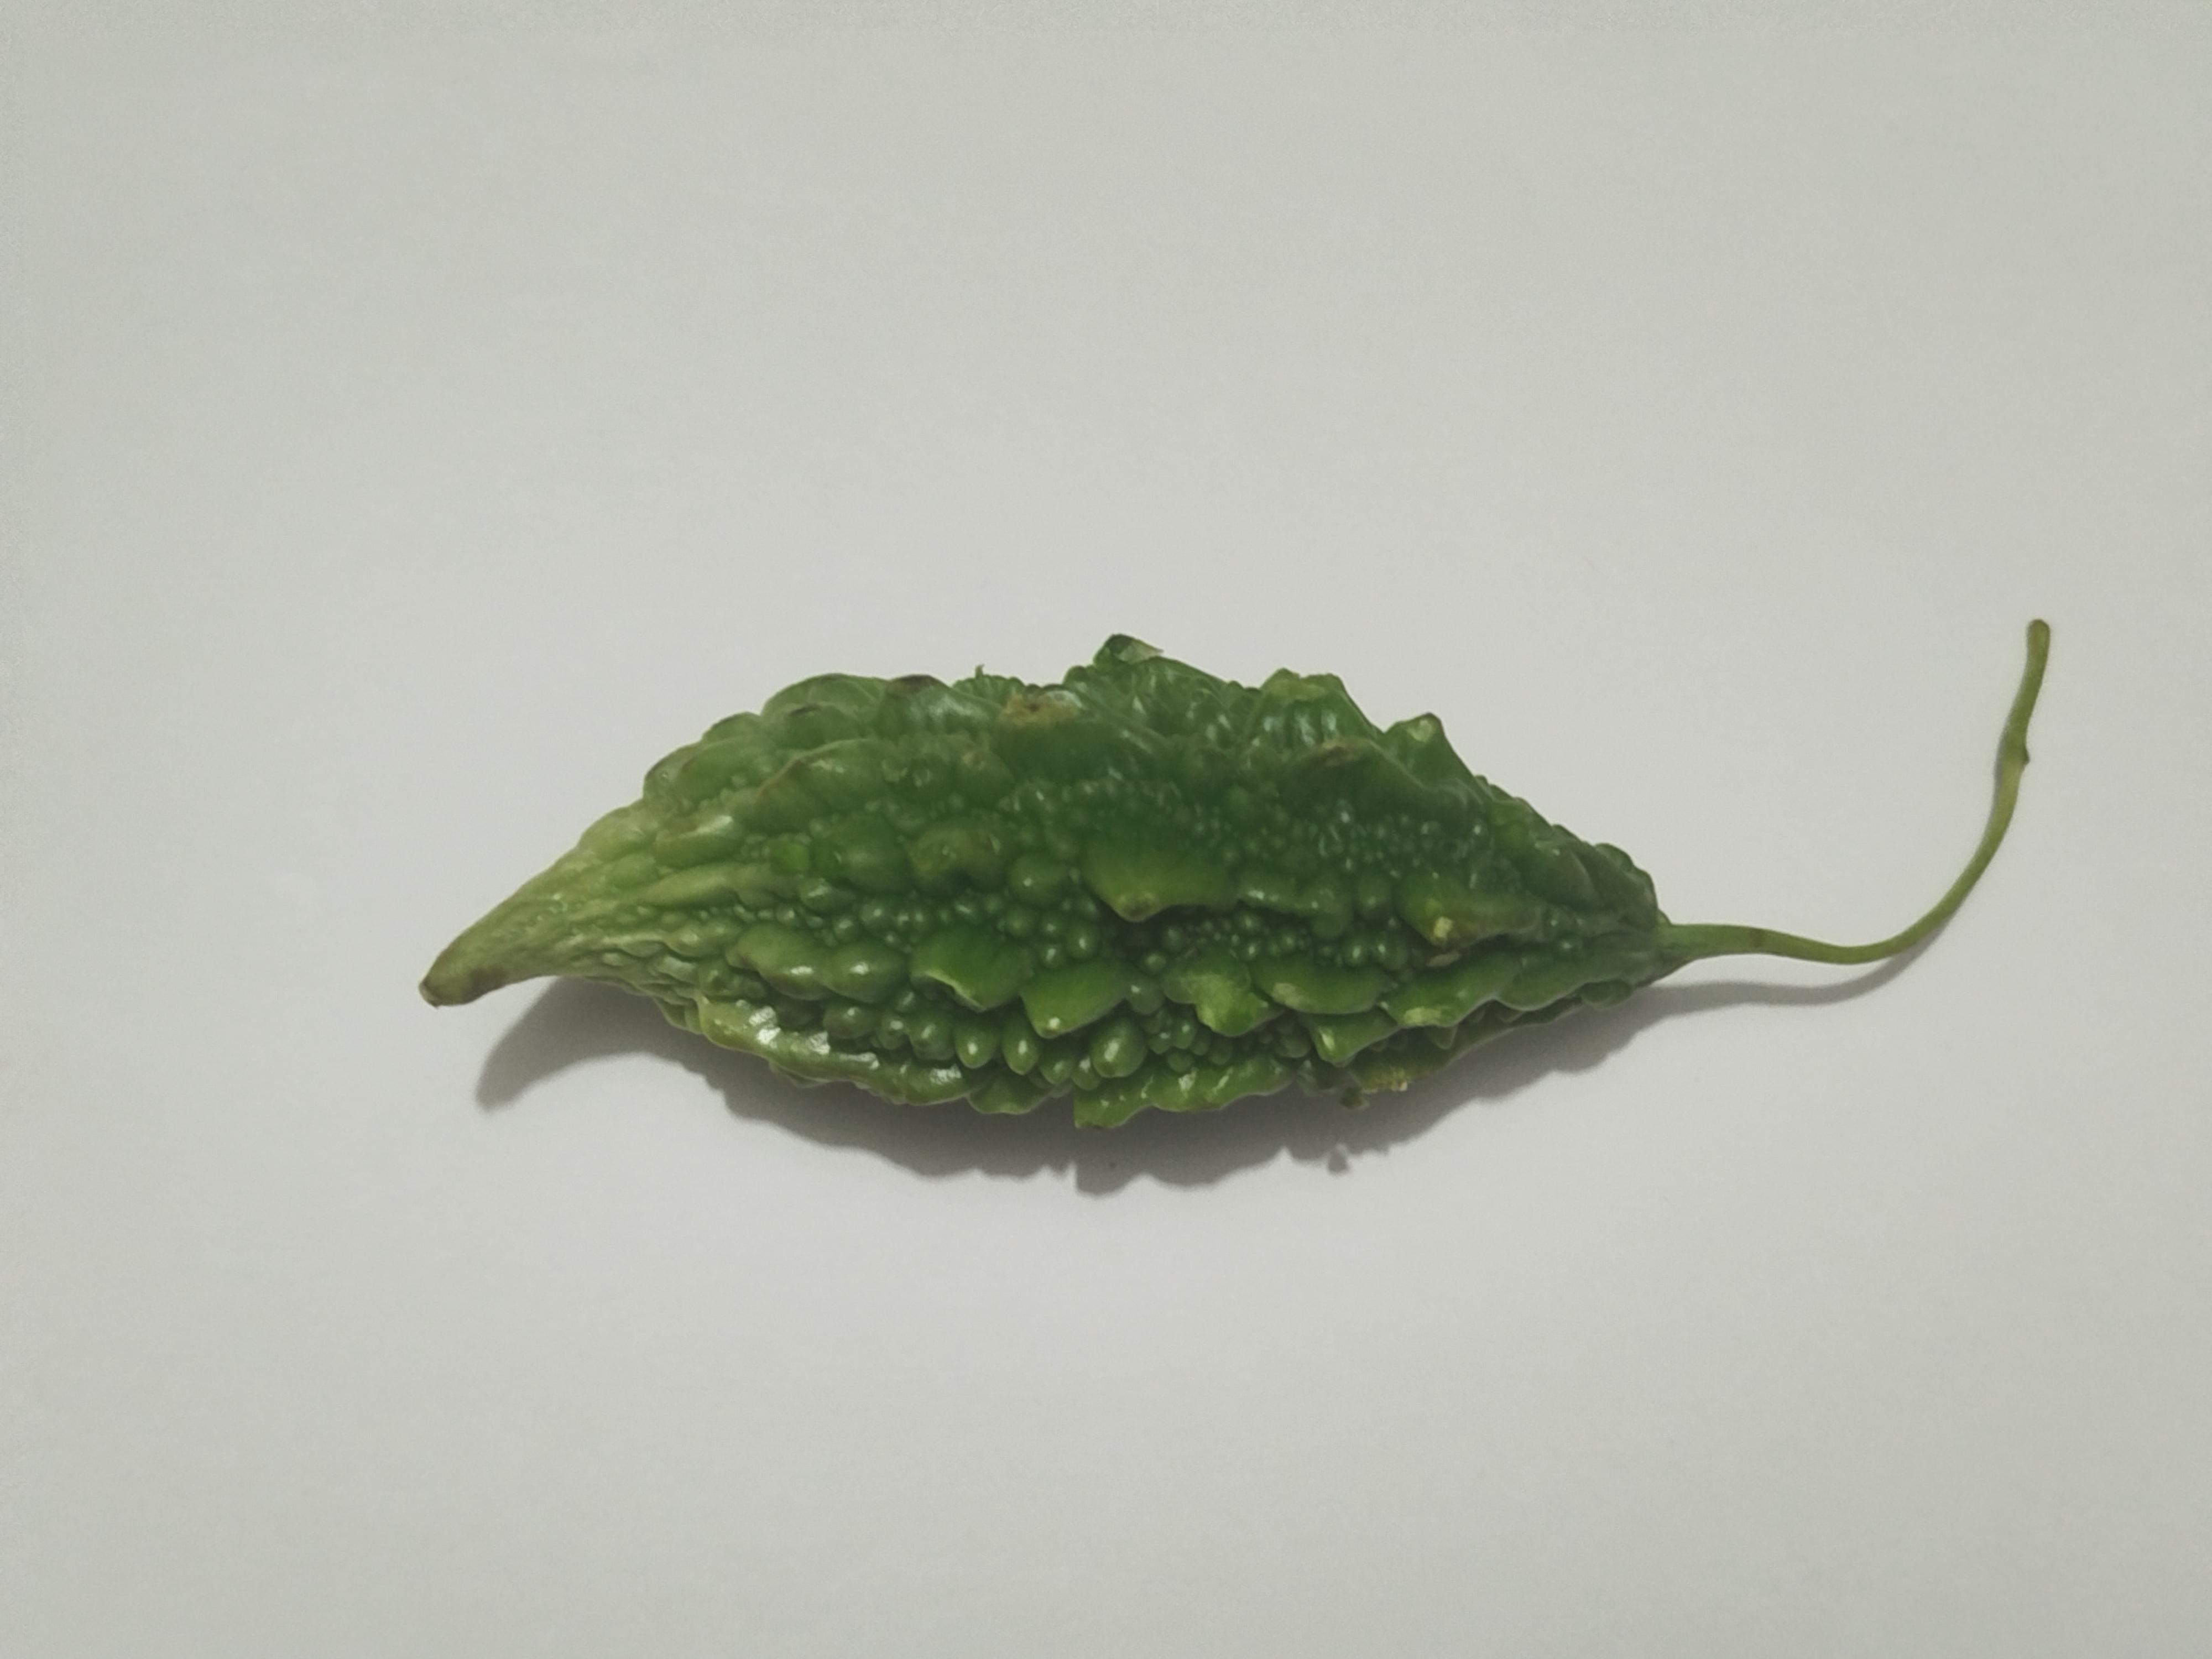
Label: Bitter melon